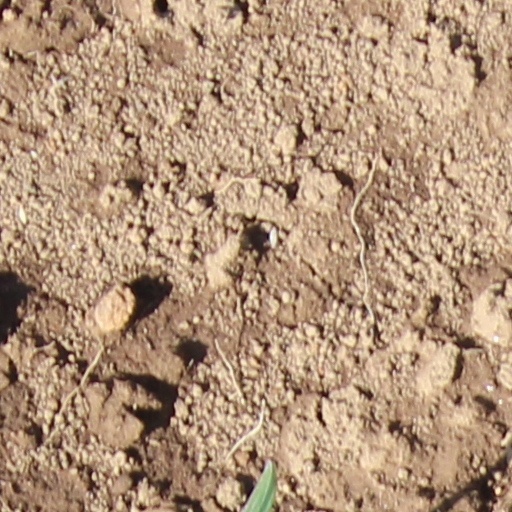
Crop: wheat